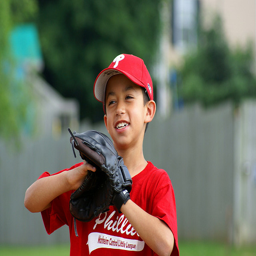
a kid in a baseball uniform wearing a hat and glove
A child in a red baseball uniform wearing a glove.
A young boy in little league attire tests his glove while smiling.
Young boy in a baseball uniform playing baseball.
A smiling boy in a baseball uniform with his mitt